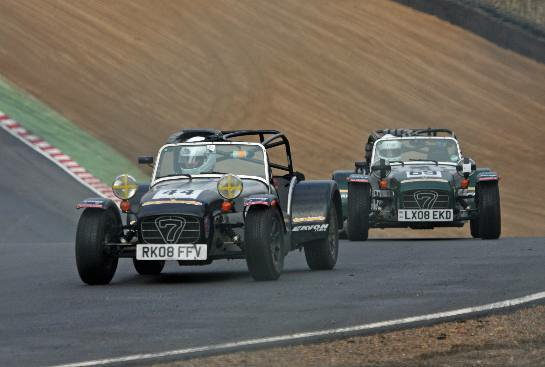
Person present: No